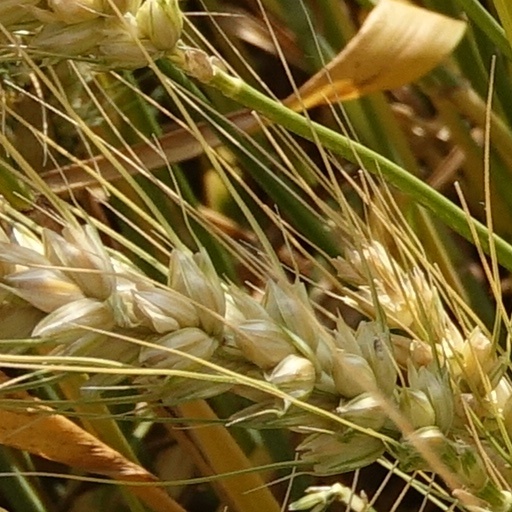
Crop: wheat